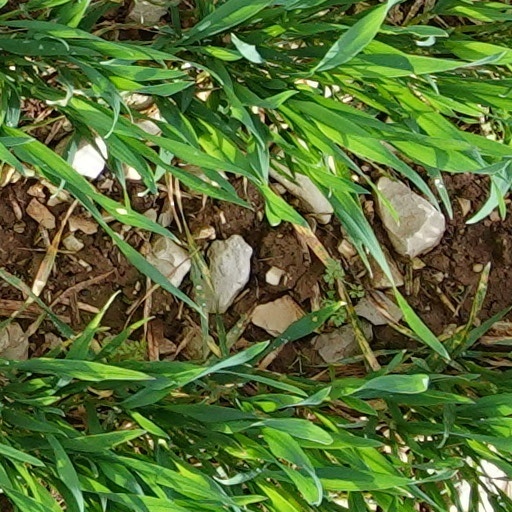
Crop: wheat